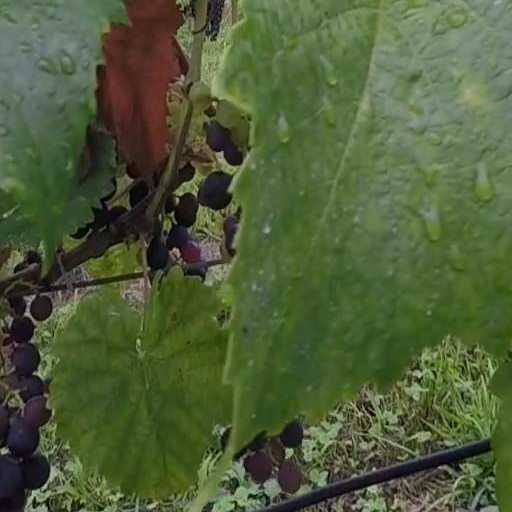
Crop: grape